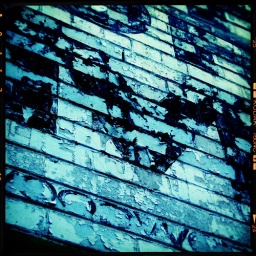
A peeling sign on a wall in Preston, Melbourne